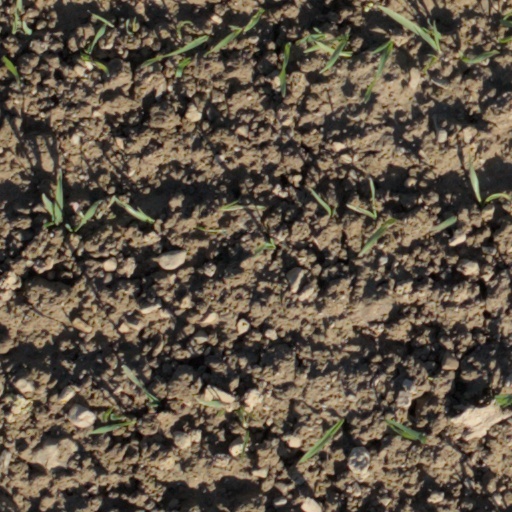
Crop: wheat